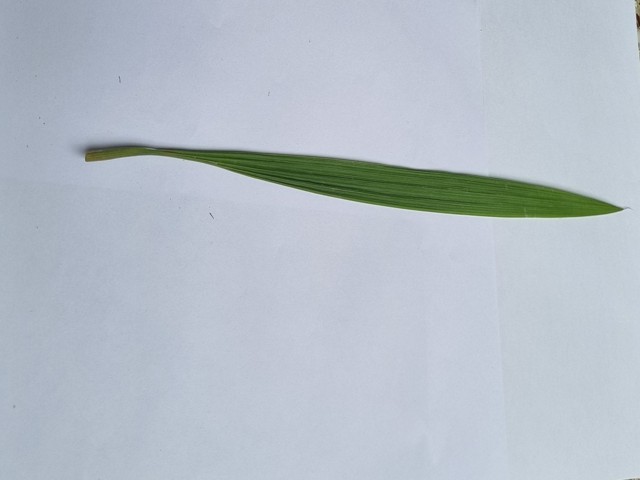
Plant: betal